Anna Maria von Phul

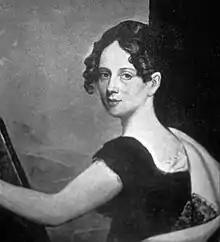
Anna Maria von Phul, 1817

Anna Maria von Phul (1786–1823) was an American artist who used watercolor to illustrate local Creole culture, including architecture, clothing, hairstyles, and other aspects of daily life. Much of her body of work was created in the St. Louis region.